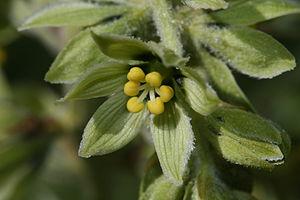
Fleur de vérâtre vert (Veratrum viride).